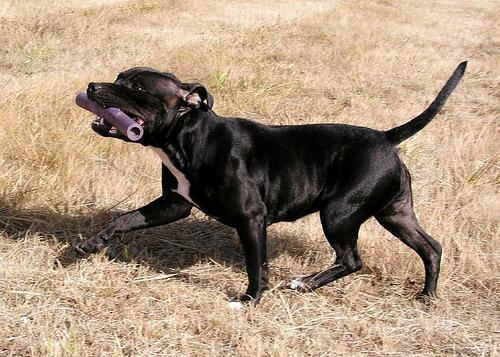
Staffordshire_bullterrier